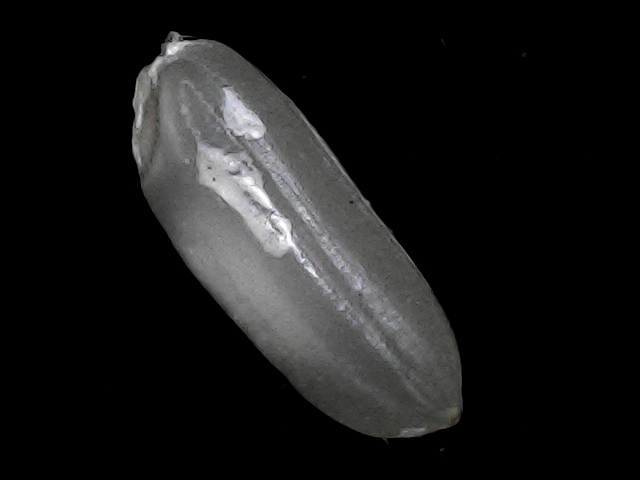
Rice variety: BRRI74